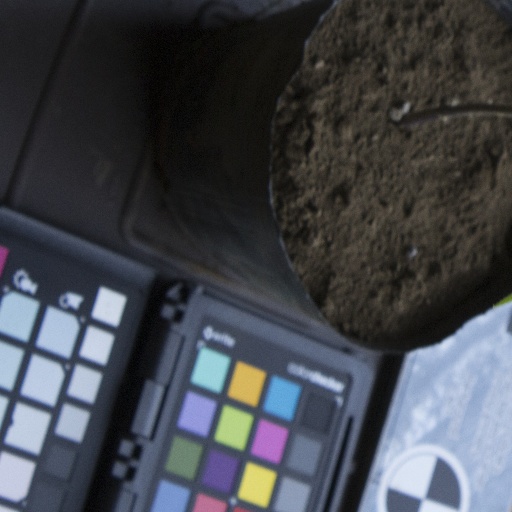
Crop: soybean